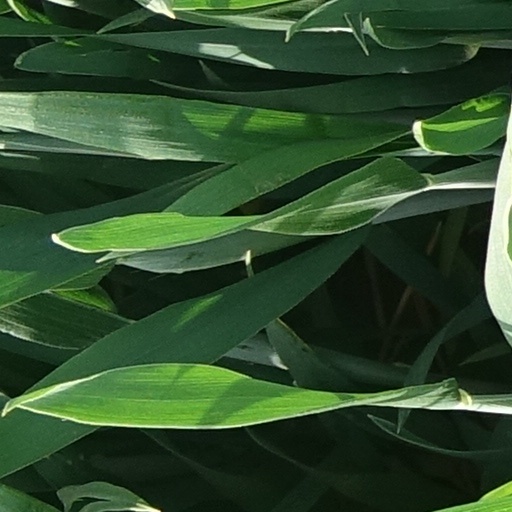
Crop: wheat